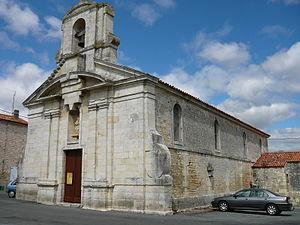
Eglise de Saint-Agnant. Charente-Maritime (17), Poitou-Charentes, France, Europe.
Saint-Agnant est une commune du sud-ouest de la France, située dans le département de la Charente-Maritime.